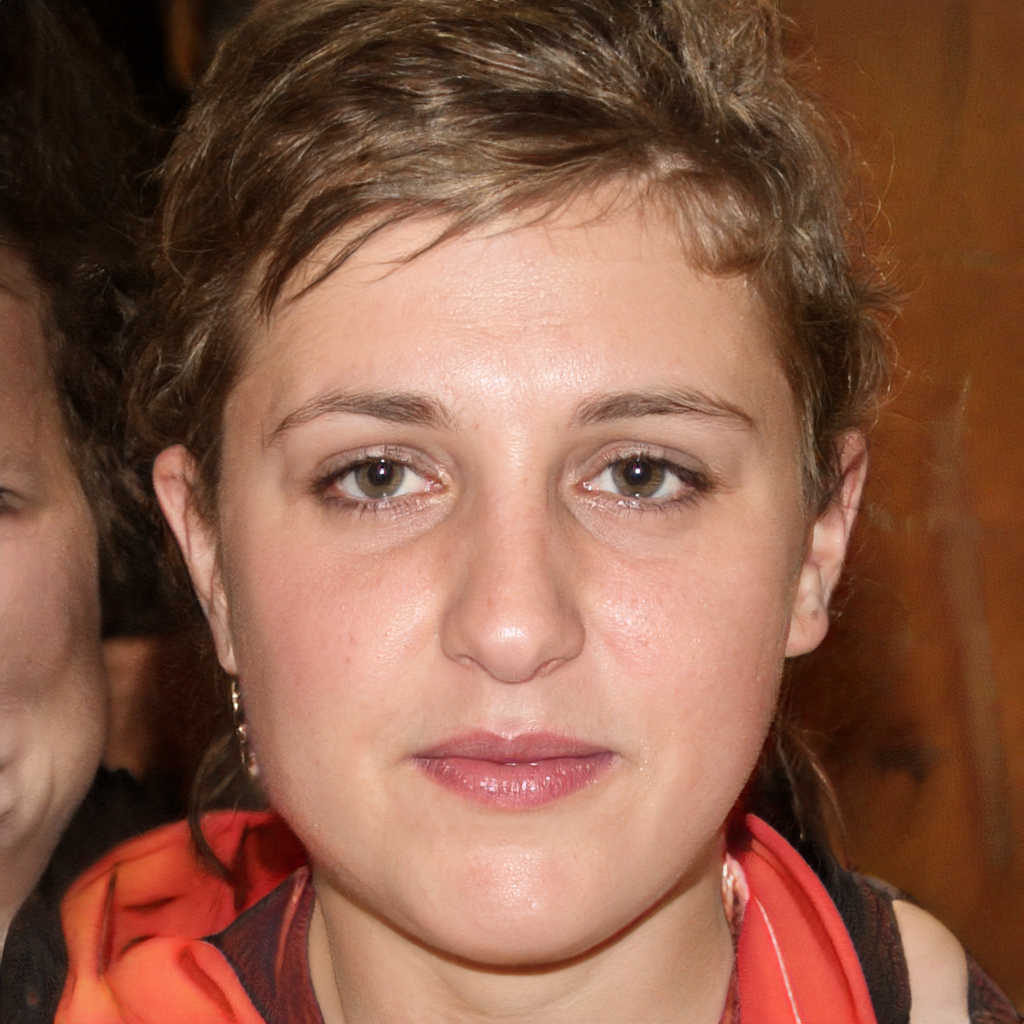
Gender: Female